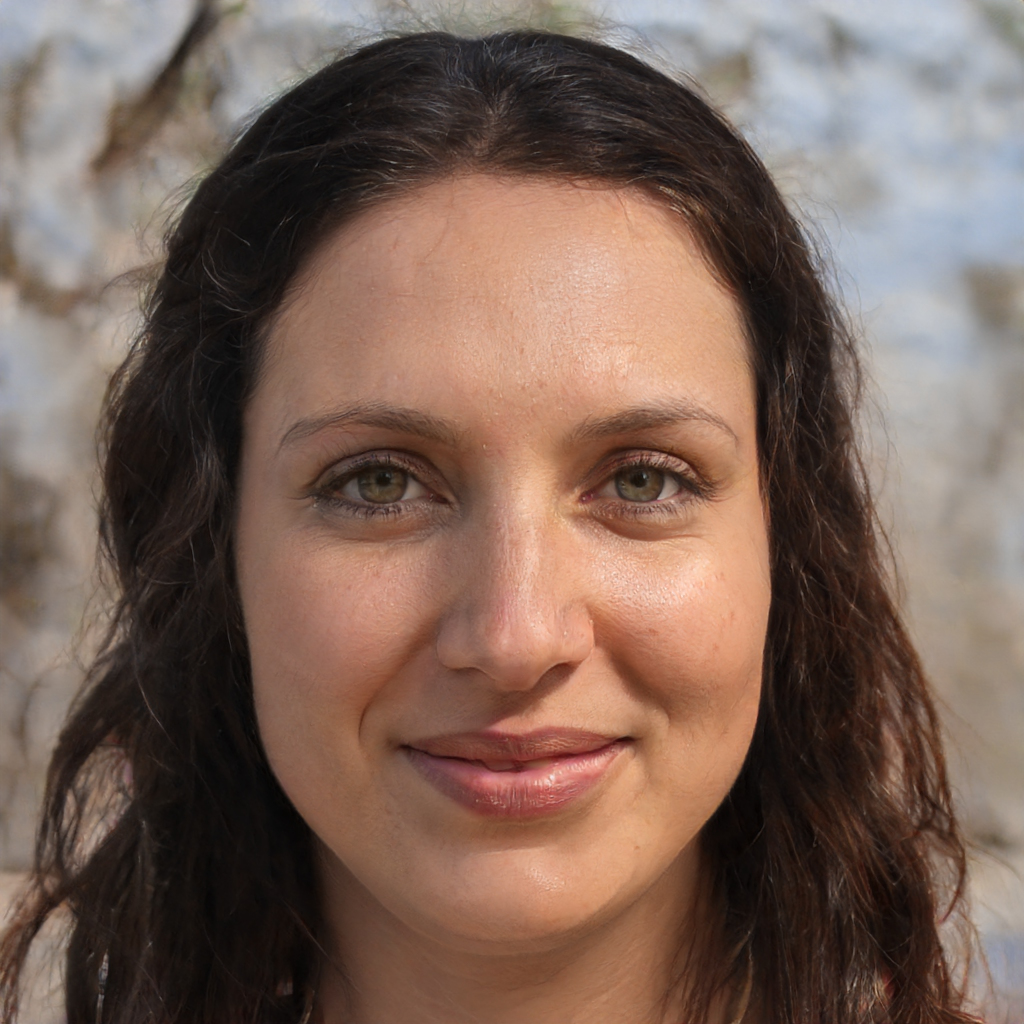
Gender: Female